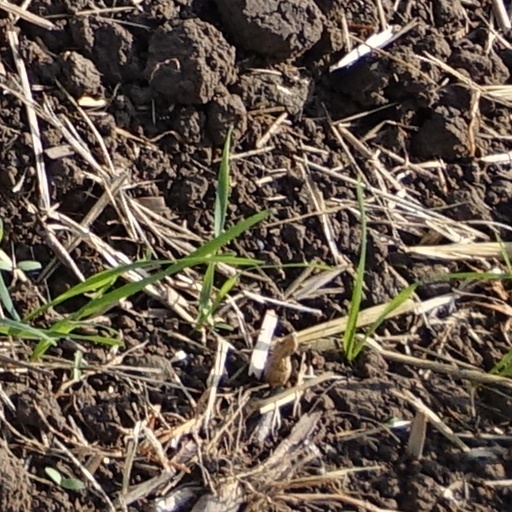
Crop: wheat